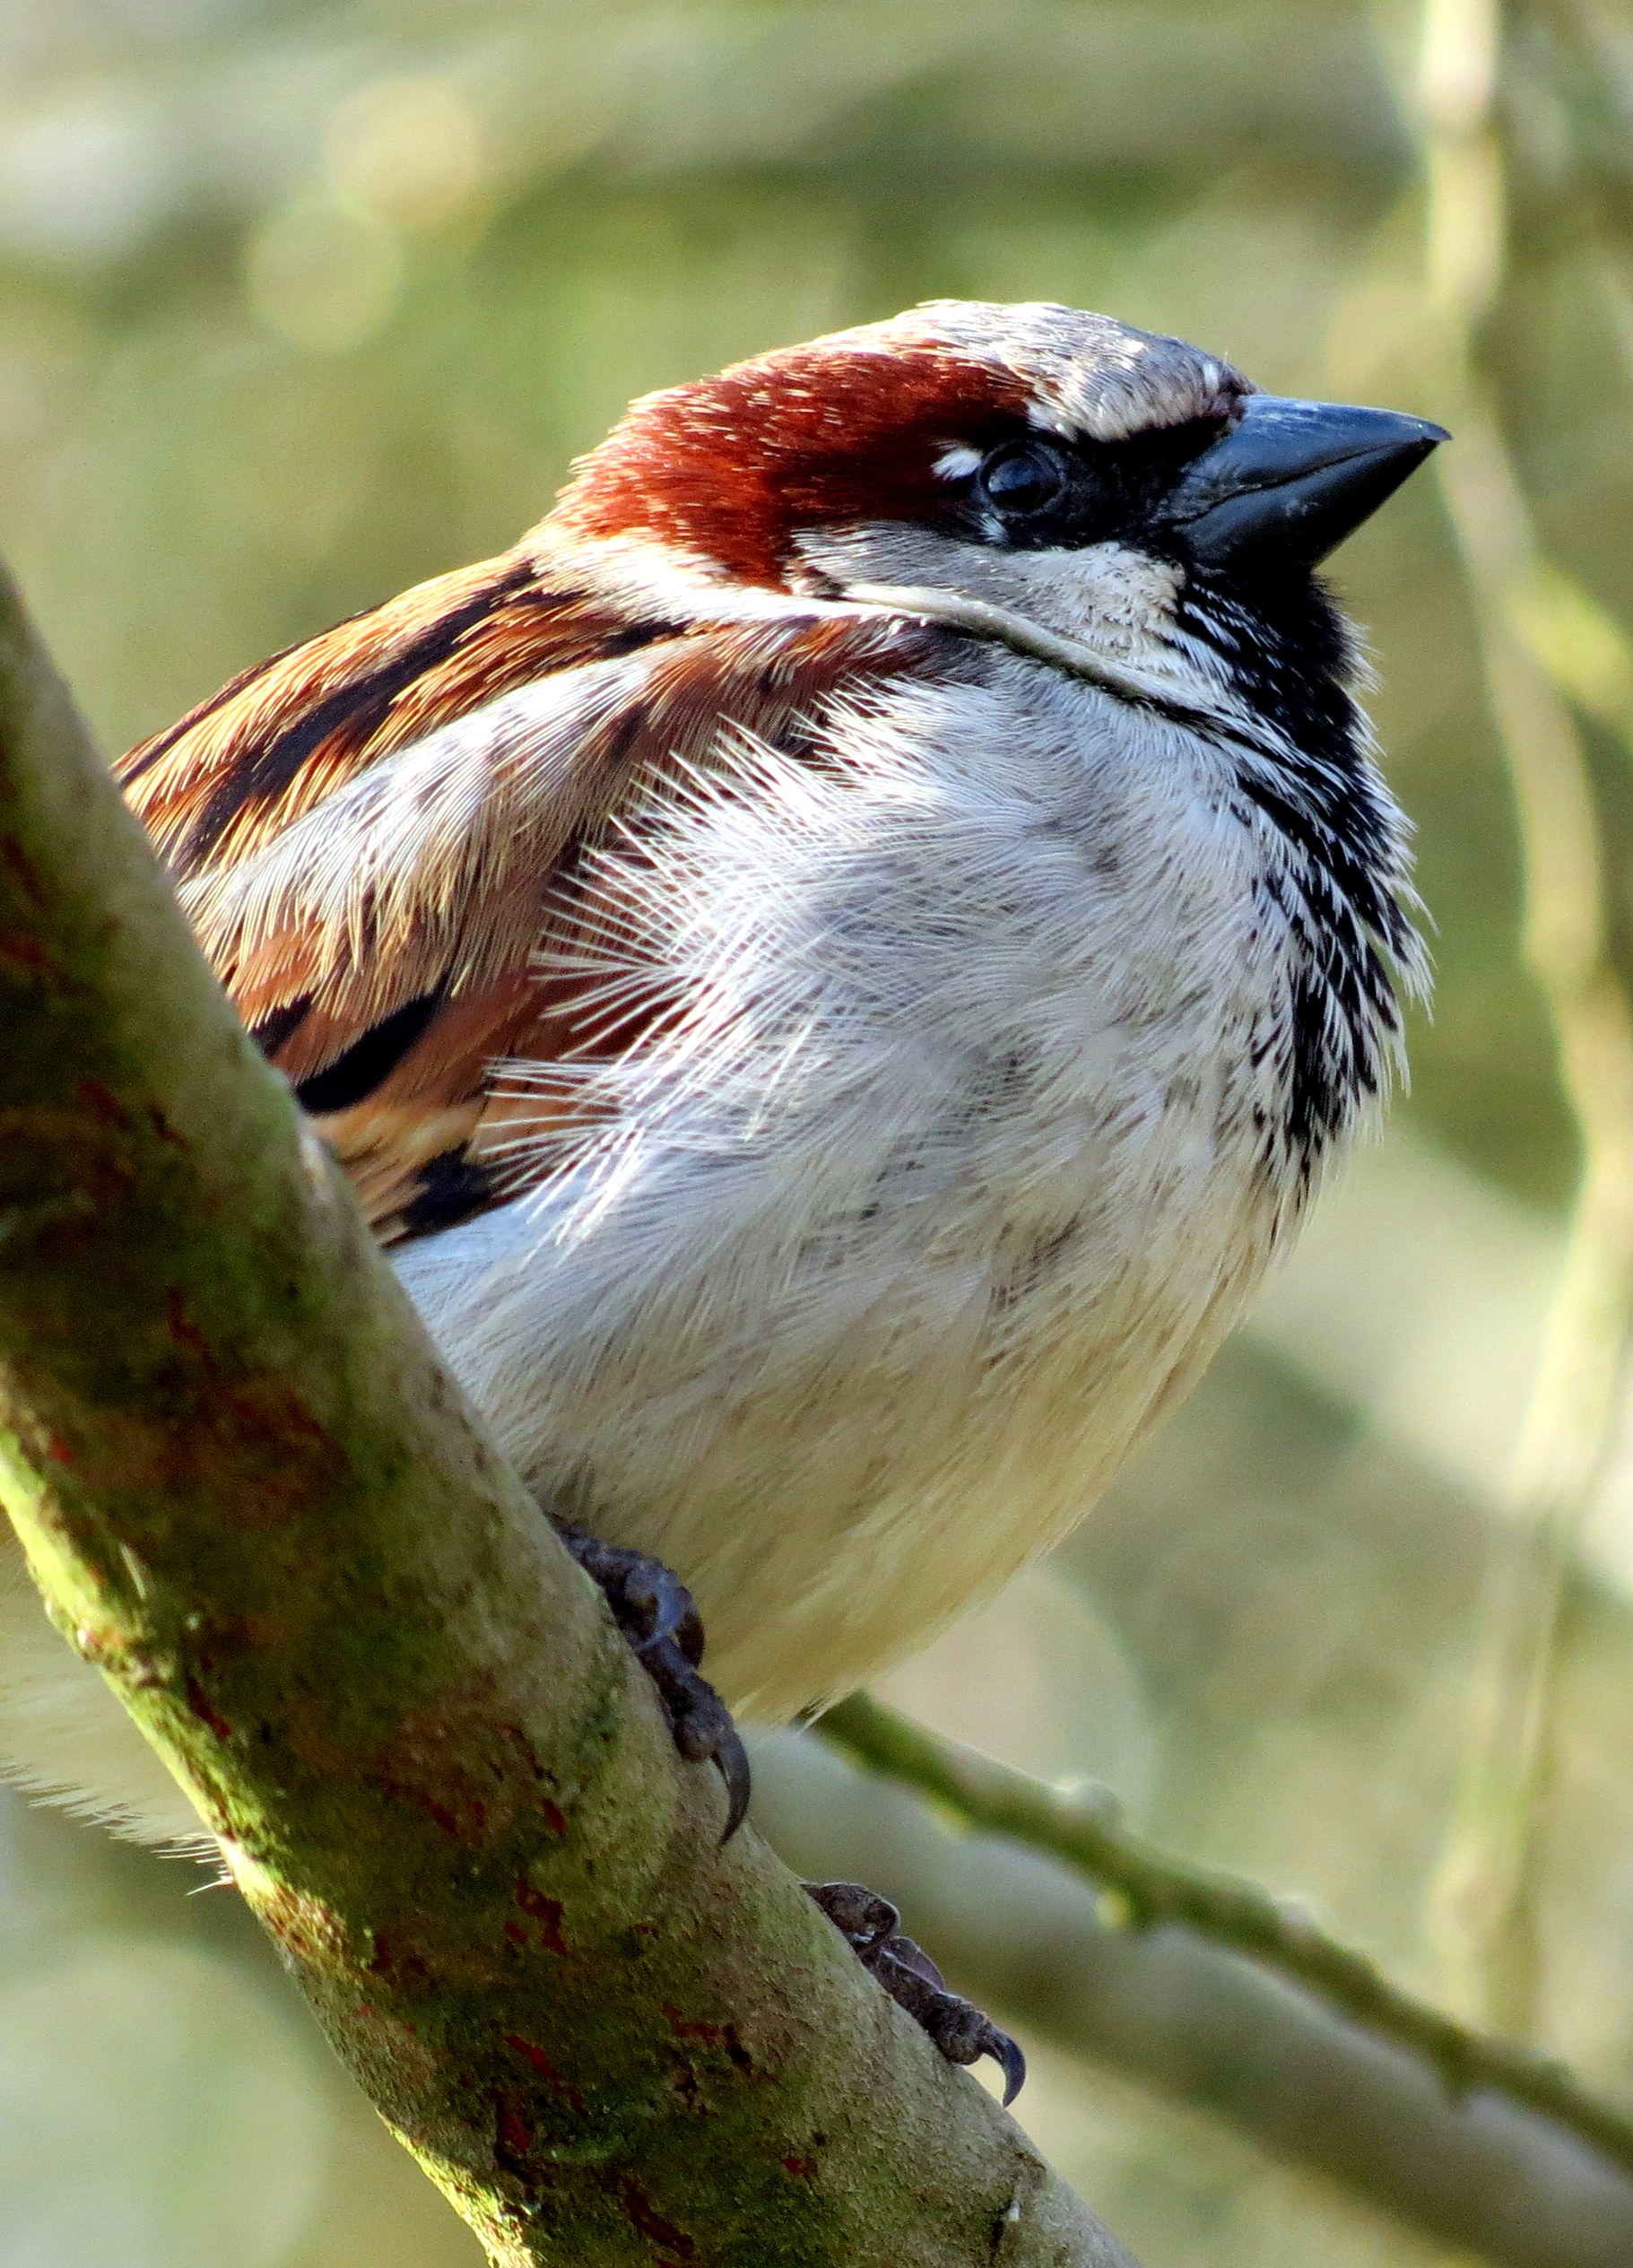
nature, branch, bird, animal, wildlife, beak, avian, fauna, close up, vertebrate, sparrow, domesticus, house sparrow, passer, perching bird